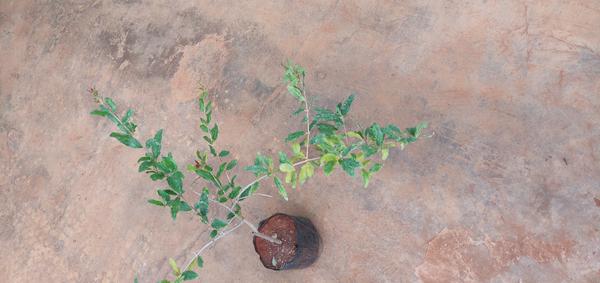
Plant: Pomegranate